Chris Moore (American football)

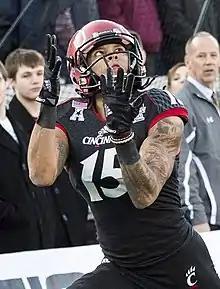
Moore with the Cincinnati Bearcats in 2014

Christopher Moore (born June 16, 1993) is an American professional football wide receiver for the Washington Commanders of the National Football League (NFL). He played college football for the Cincinnati Bearcats and was selected by the Baltimore Ravens in the fourth round of the 2016 NFL draft. Moore has also been a member of the Houston Texans, Tennessee Titans, and Arizona Cardinals.